Westerdok

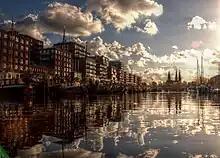
Westerdok in 2012

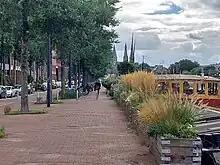
Westerdok the street.

The construction of the wet dock Westerdok came about by the gradual silting up of the harbor of Amsterdam. For this background and the plans to build the Westerdok, see Oosterdok.